Kin'unken

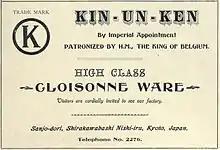
Advertisement for the Kin'unken cloisonné company

Kin'unken (錦雲軒七宝焼 Kin'unken Shippōyaki) was a Japanese cloisonnéーmaking company located in Kyoto, Japan.